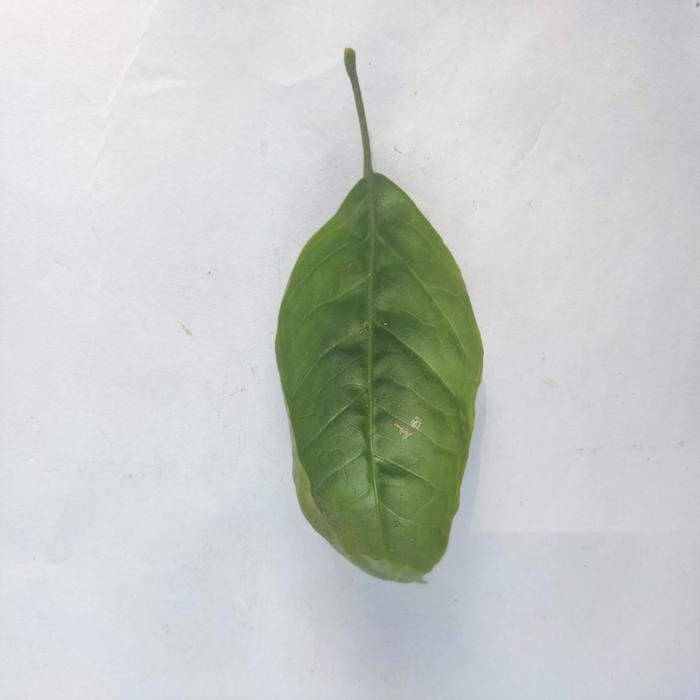
Crop: Aegle Marmelos
Leaf condition: Leaf_Curl